Book of Exodus

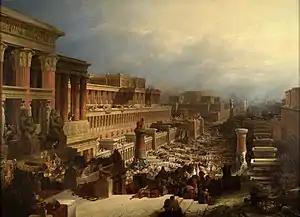
"The Departure of the Israelites" by David Roberts (1829)

While Moses is with God, Aaron casts a golden calf, which the people worship. God informs Moses of their apostasy and threatens to kill them all, but relents when Moses pleads for them. Moses comes down from the mountain, smashes the stone tablets in anger, and commands the Levites to massacre the unfaithful Israelites. God commands Moses to construct two new tablets. Moses ascends the mountain again, where God dictates the Ten Commandments for Moses to write on the tablets.